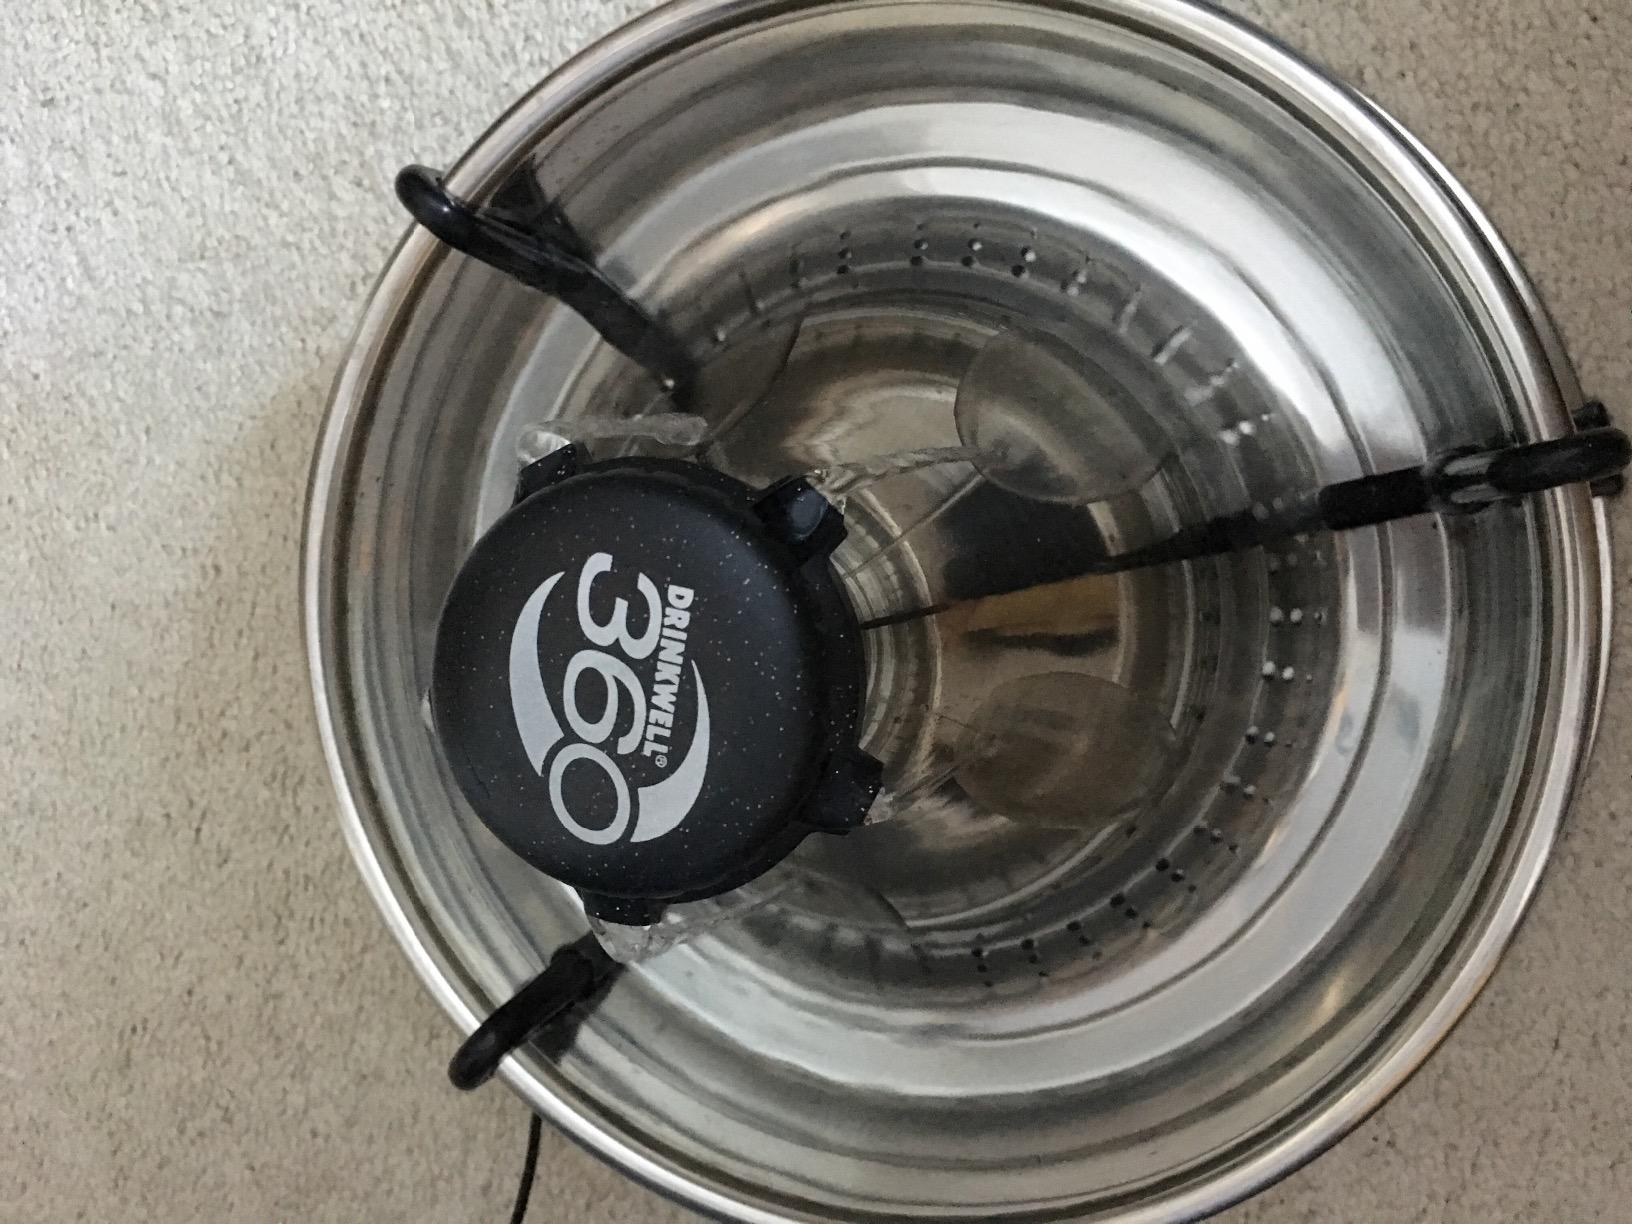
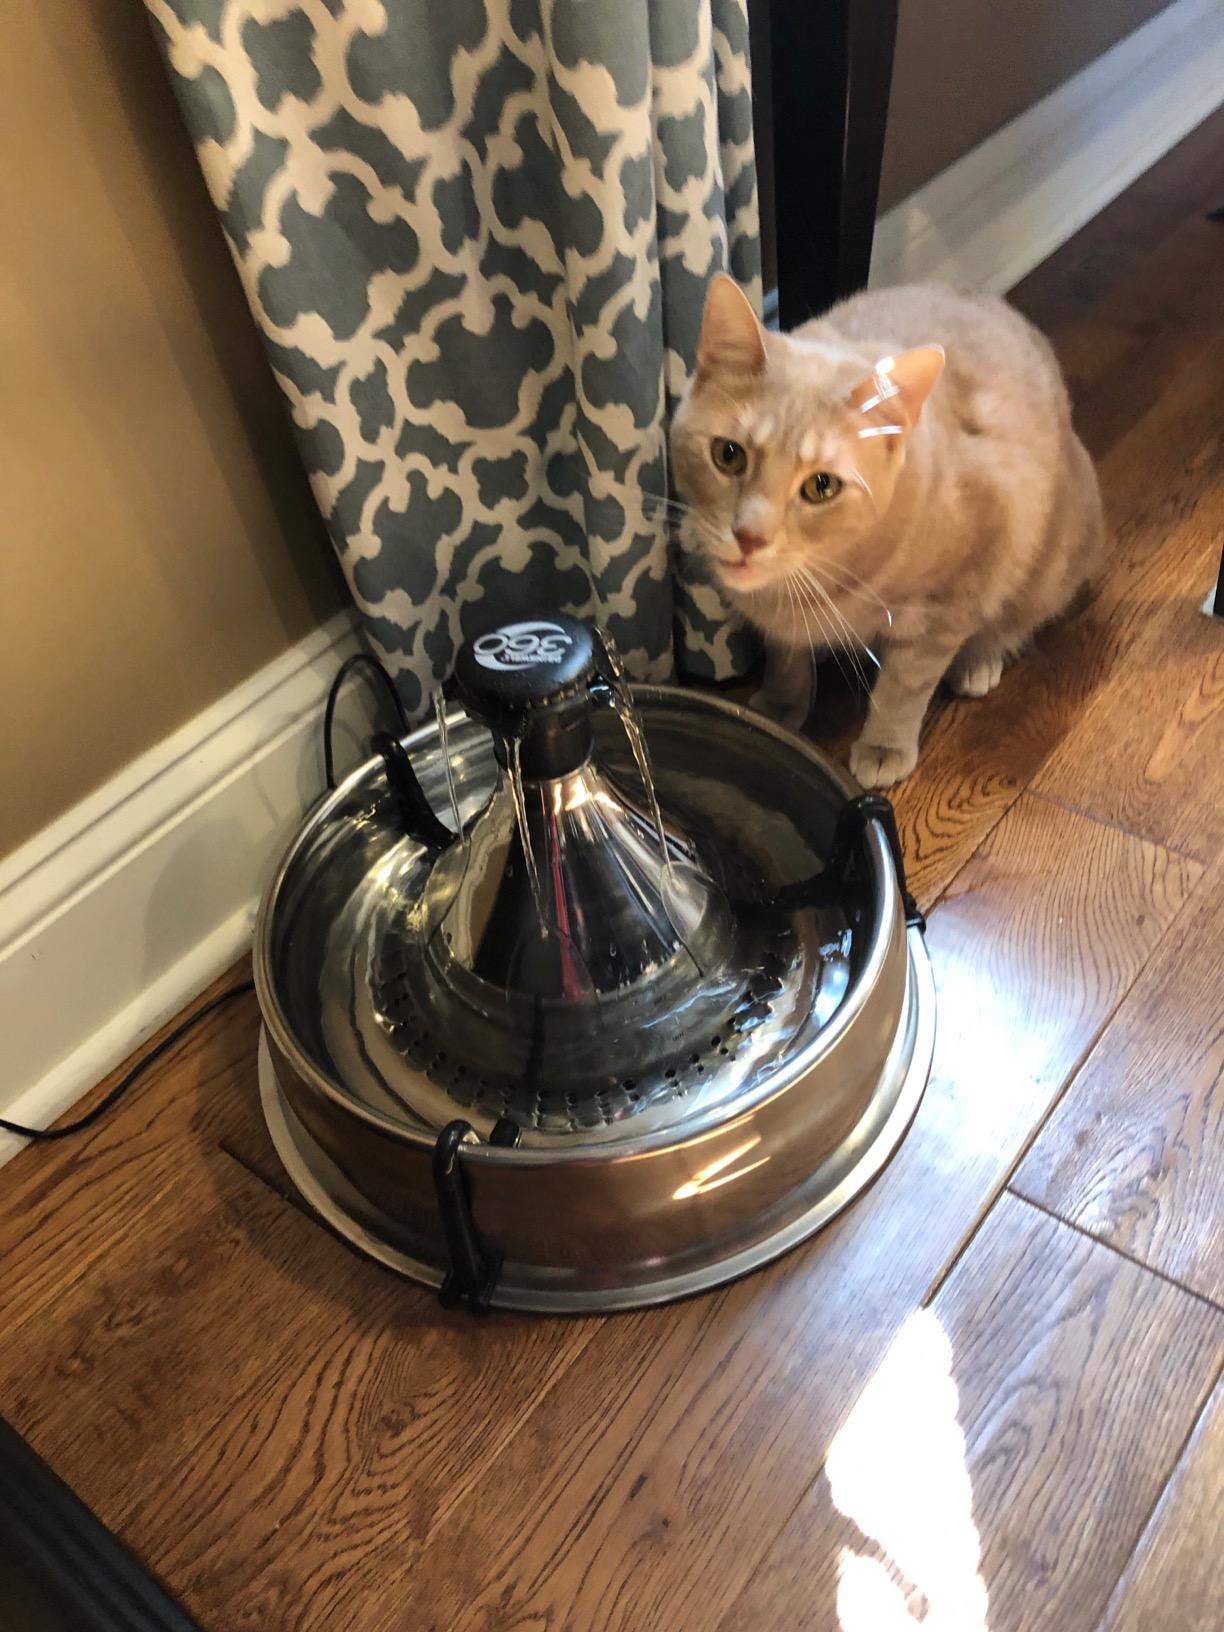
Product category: items_bowl
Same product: yes